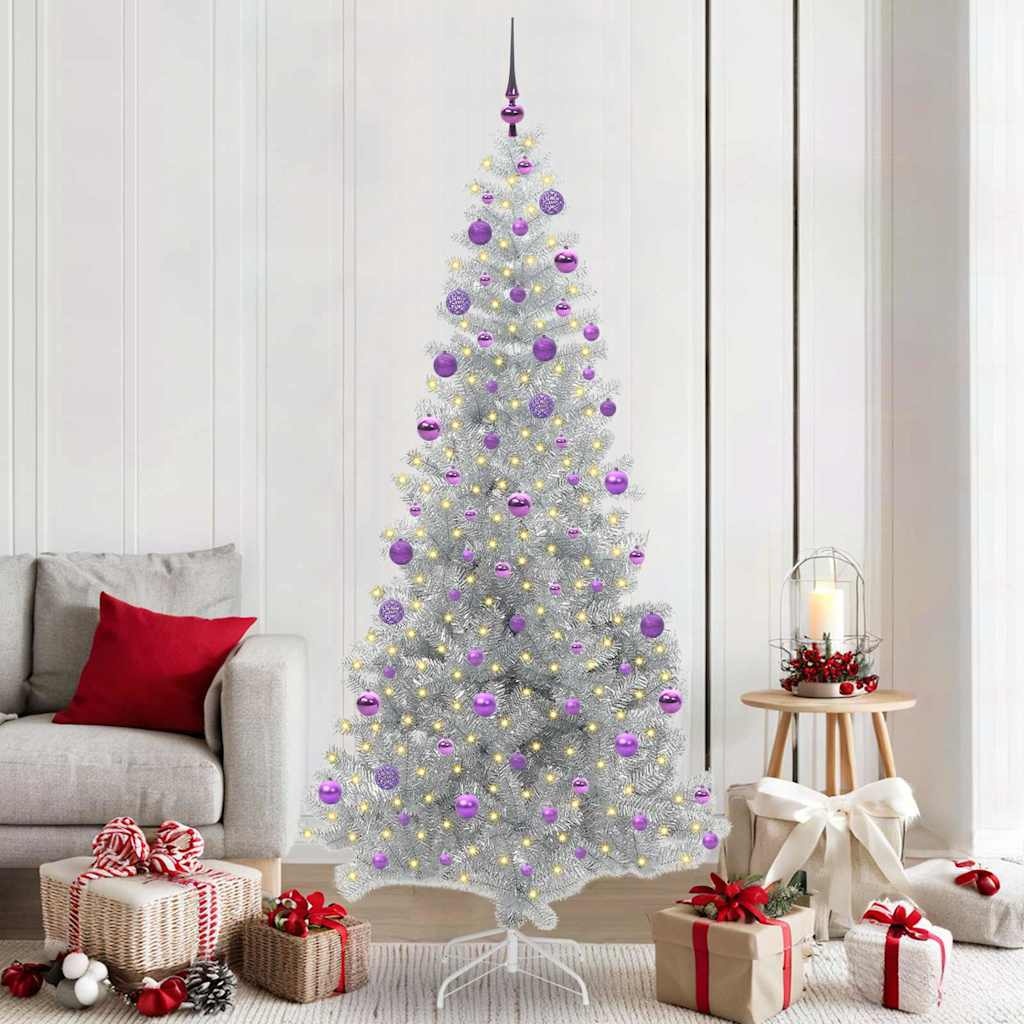
Christmas Tree with 300 LEDs with Stand Silver 210 cm PET
This cone-shaped PVC Artificial Christmas Tree brings modern elegance to your seasonal decor with its sleek and simple design. It enhances any living space or garden, creating a festive presence with minimal ornamentation and maximum impact. Its visually appealing structure can serve as a centerpiece for gatherings, creating a warm and inviting atmosphere while maintaining a stylish appearance that aligns with contemporary aesthetics. Quality PVC Build The tree is constructed from high-quality PVC, known for its durability and weather resistance, making it suitable for both indoor and outdoor use. The material ensures longevity while mimicking the lush, evergreen foliage of a real tree, lending a natural look to your decor. Versatile LED Lighting Equipped with flexible LED strip lights, this tree offers warm white illumination that can be adapted to various settings. The USB connection allows for convenient powering options, enabling usage in multiple environments without the need for traditional power adapters. Modern Design With clean lines and a minimalist form, it fits seamlessly into modern decor styles. The understated elegance enhances any space, allowing you to decorate creatively with ornaments or lights for a personalized touch. Easy Installation Requires simple assembly with a screwdriver, accommodating those with minimal DIY experience. The straightforward setup ensures that your holiday preparation is stress-free so you can focus on the festive activities. Indoor &Outdoor Use Suitable for living rooms, gardens, and terraces, this tree adds charm both inside and outside. Its weather-resistant build makes it a flexible addition to your holiday decorations, approachable for various settings and scenarios. Colour: Silver Material: PET Tree height: 210 cm Bottom diameter: 120 cm Stand size: 45 x 45 cm Hinged construction for set up lightweight and break-resistant Number of PE tips: 910 Lights type: LED strip lights Lights color: Warm white Number of leds: 300 Distance between leds: 1000 cm LED flash modes: 8 Power source: USB Batteries Included: No Voltage: 5 V Wattage: 5 w Indoor / outdoor: Indoor and sheltered outdoor use Assembly required: Yes Delivery-contains: 1 x Christmas tree 1 x Stand 1 x LED string light 1 x Peak 40 x 3 cm ball 40 x 4 cm ball 40 x 6 cm ball This product is powered by DC 5V, but the certified 5V USB power source is not included. Higher voltage may cause overheating to occur and may result in damage to the device and the potential risk of overheating and fiire.
Brand: vidaXL
Category: Home & Garden > Decor > Seasonal & Holiday Decorations > Christmas Tree Stands